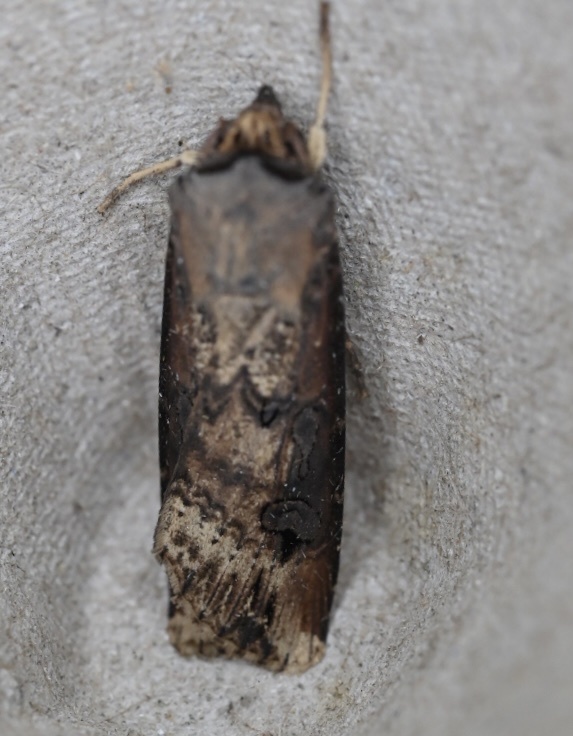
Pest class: cutworms